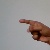
The image shows a hand gesture representing the letter 'G' in Indian Sign Language.